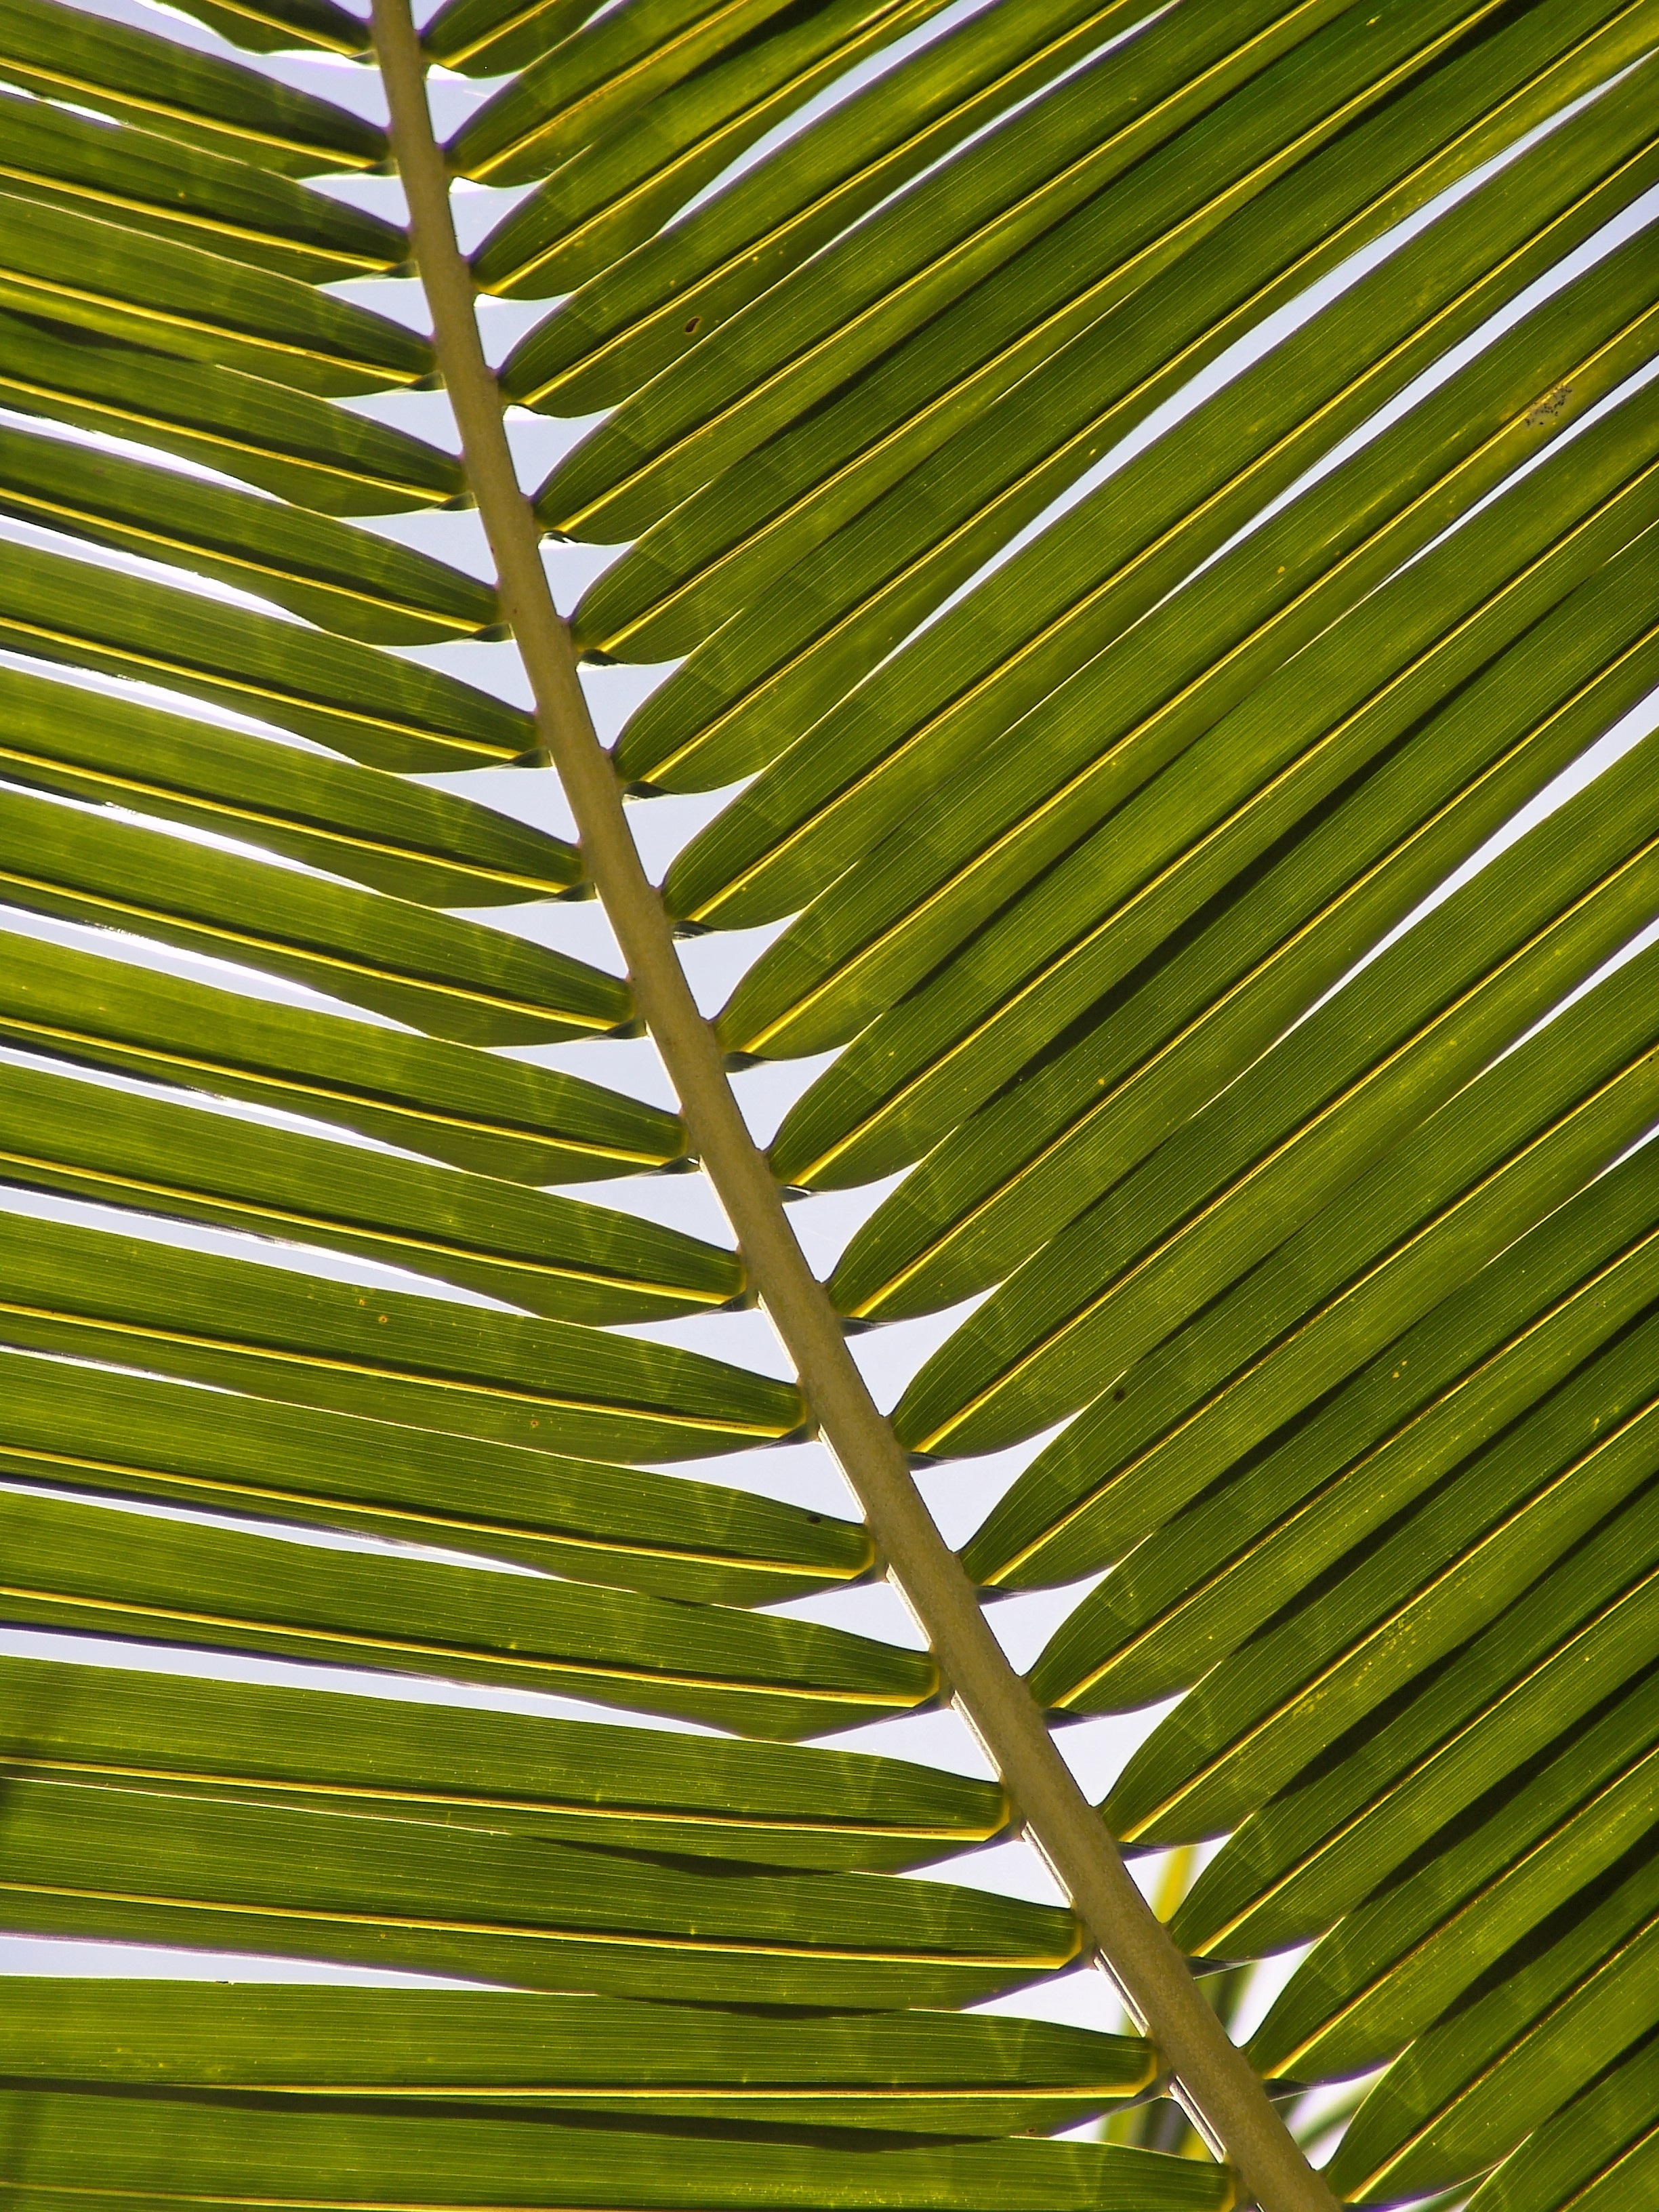
tree, grass, branch, plant, lawn, palm tree, sunlight, leaf, flower, line, green, palm, tropical, botany, frond, interior design, exotic, bamboo, palm leaf, palm fronds, grass family, plant stem, woody plant, window covering, arecales, palm family